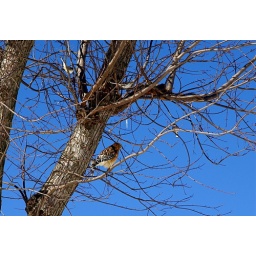
Two Bluejays and two Mocking birds seek refuge in a tree from a Red-Shouldered Hawk